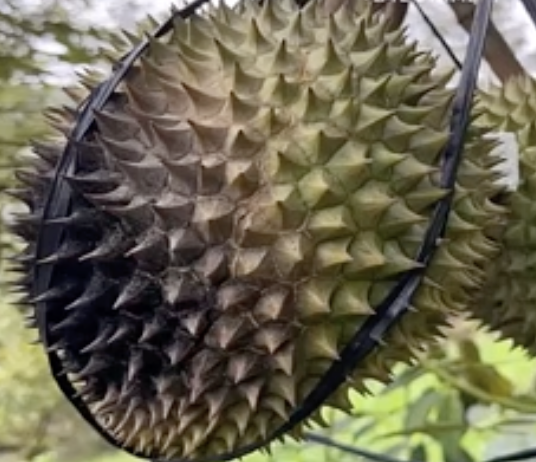
Label: fruit_rot